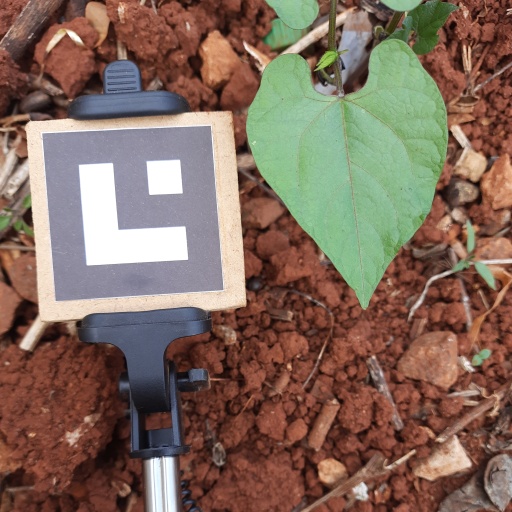
Observations: flat surface, no eating holes, under cloudy sky